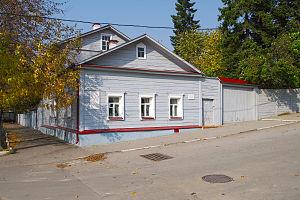
Constantin Édouardovitch Tsiolkovski, né le 5 septembre 1857 à Ijevskoïe, dans la région de Riazan et mort le 19 septembre 1935 à Kalouga, est un scientifique russe puis soviétique considéré comme le père et le théoricien de la cosmonautique moderne.